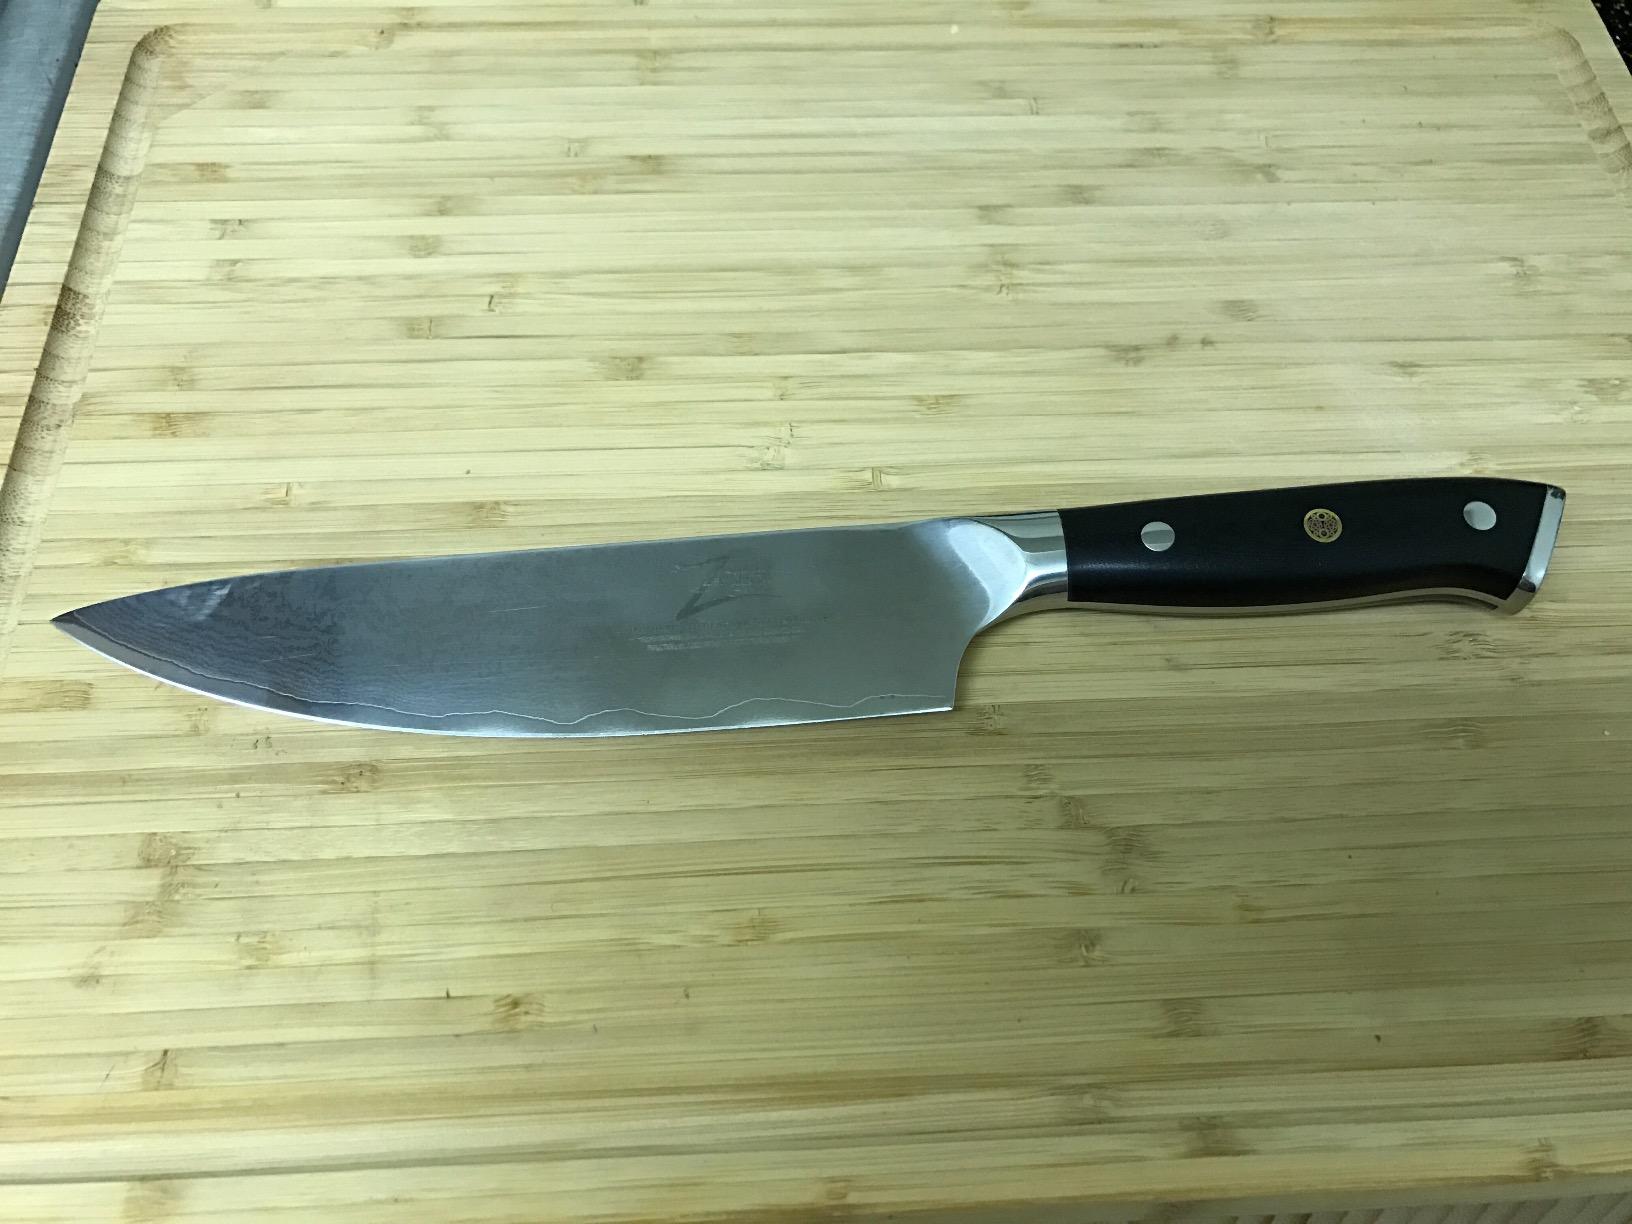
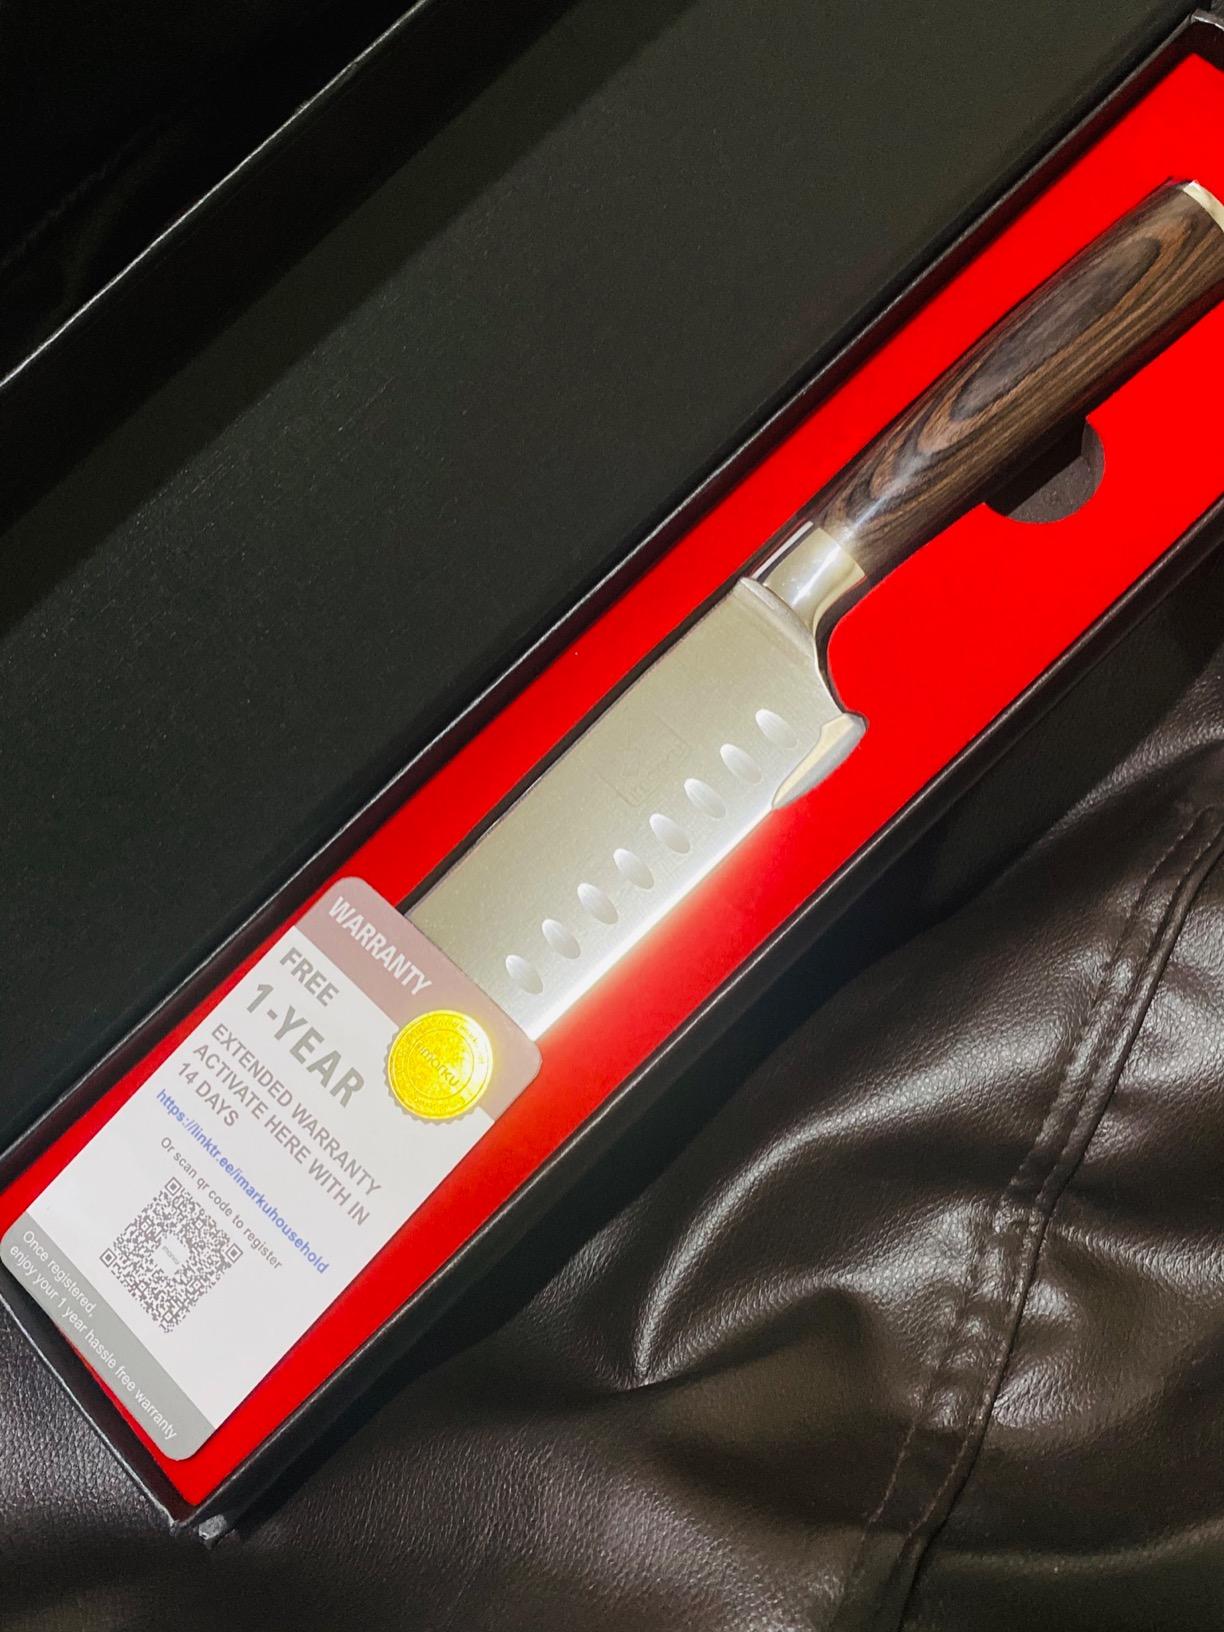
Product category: items_knife
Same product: no